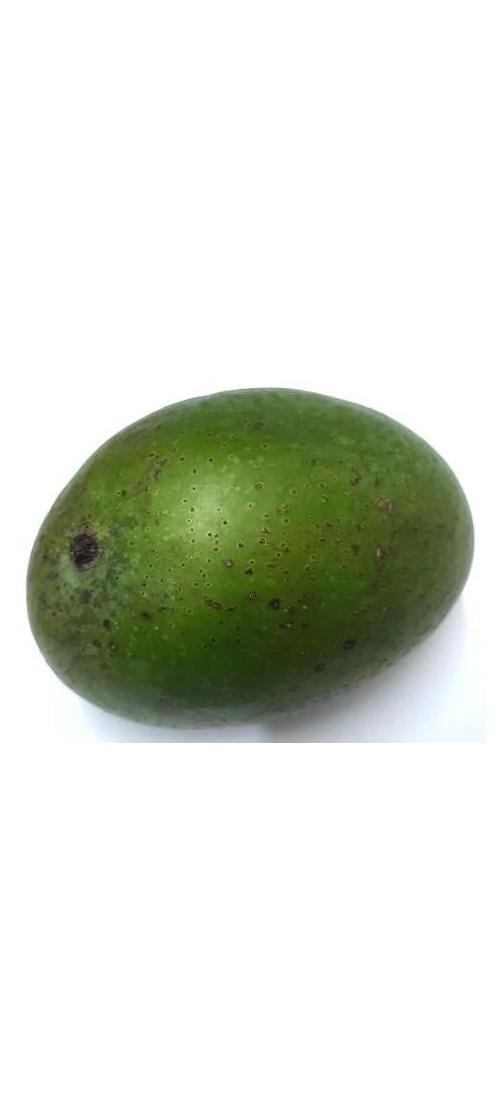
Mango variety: Ashshina Zhinuk